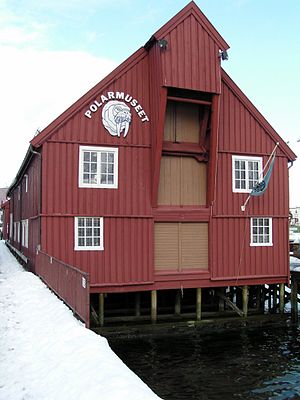
Polarmuseet
Den tidligere toldbod hvor Polarmuseet holder til.
Polarmuseet er et museum i Tromsø, som formidler historien om norsk fangst, arktisk videnskap og polarekspeditioner. Museet blev åbnet den 18. juni 1978, nøjagtig 50 år efter at Roald Amundsen drog ud på sin sidste ekspedition. Polarmuseet har en større Roald Amundsen-udstilling og en udstilling om Fridtjof Nansen.